Cross-strait relations

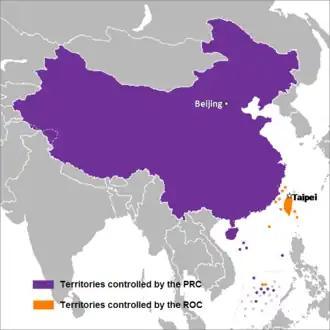
Territories currently administered by the two governments that formally use the name China: the People's Republic of China (PRC, in purple) and the Republic of China (ROC, in orange). The PRC currently actually rules the mainland (including Hong Kong, Macau, and Hainan), while the ROC currently actually rules Taiwan (including Kinmen, Matsu, Pratas Islands, and Taiping Island & Zhongzhou Reef of the Spratly Islands). The size of minor islands is exaggerated in this map for ease of identification.

The early history of cross-strait relations involved the exchange of cultures, people, and technology. However, no Chinese dynasty formally incorporated Taiwan in ancient times. In the 16th and 17th centuries, Taiwan first caught the attention of Portuguese, then Dutch and Spanish explorers. After establishing their first settlement in Taiwan in 1624, the Dutch were defeated in 1662 by Koxinga (Zheng Chenggong), a Ming dynasty loyalist, who took the island and established the first formally Han Chinese regime in Taiwan. Koxinga's heirs used Taiwan as a base for launching raids into mainland China against the Manchu Qing dynasty, before being defeated in 1683 by Qing forces. Taiwan was incorporated into Fujian Province in 1684.